George Chamberlain Duncan

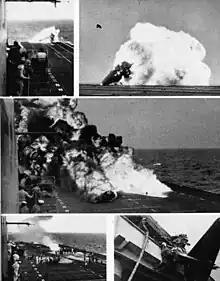
Cdr. Duncan's crash on USS "Midway", 23 June 1951

In June 1951 he participated in suitability trials of the new Grumman F9F Panther BuNo "125228". The aircraft had been hoisted aboard the at Norfolk, Virginia, and carried out into the Atlantic Ocean off the Virginia Capes. There, Duncan and his plane were catapulted off and on return trapped by the carrier's arresting gear without any problems.